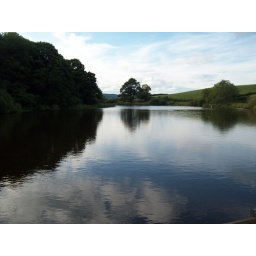
clouds reflected in the water